Tropical Storm Marco (1990)

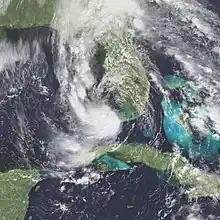
Marco over the Florida Keys on October 10

Tropical Storm Marco was the only tropical cyclone to make landfall on the United States during the 1990 Atlantic hurricane season. The 13th named storm of the season, Marco formed from a cold-core low pressure area along the northern coast of Cuba on October 9, and tracked northwestward through the eastern Gulf of Mexico. With most of its circulation over the western portion of Florida, Tropical Storm Marco produced winds over land. However, it weakened to a tropical depression before moving ashore near Cedar Key. The cyclone combined with a cold front and the remnants of Hurricane Klaus to produce heavy rainfall in Georgia and the Carolinas. After interacting with the nearby Hurricane Lili, Marco continued northward until being absorbed by a cold front on October 13.